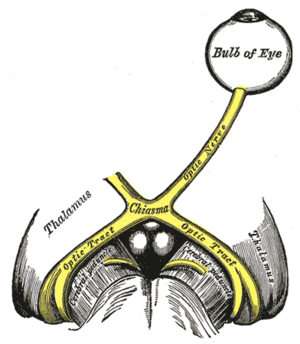
Le chiasma optique est la partie du cerveau où les deux nerfs optiques se croisent.
Le nerf optique (II) est le deuxième nerf crânien. C'est un nerf sensitif qui participe aux voies optiques et permet donc la vision.